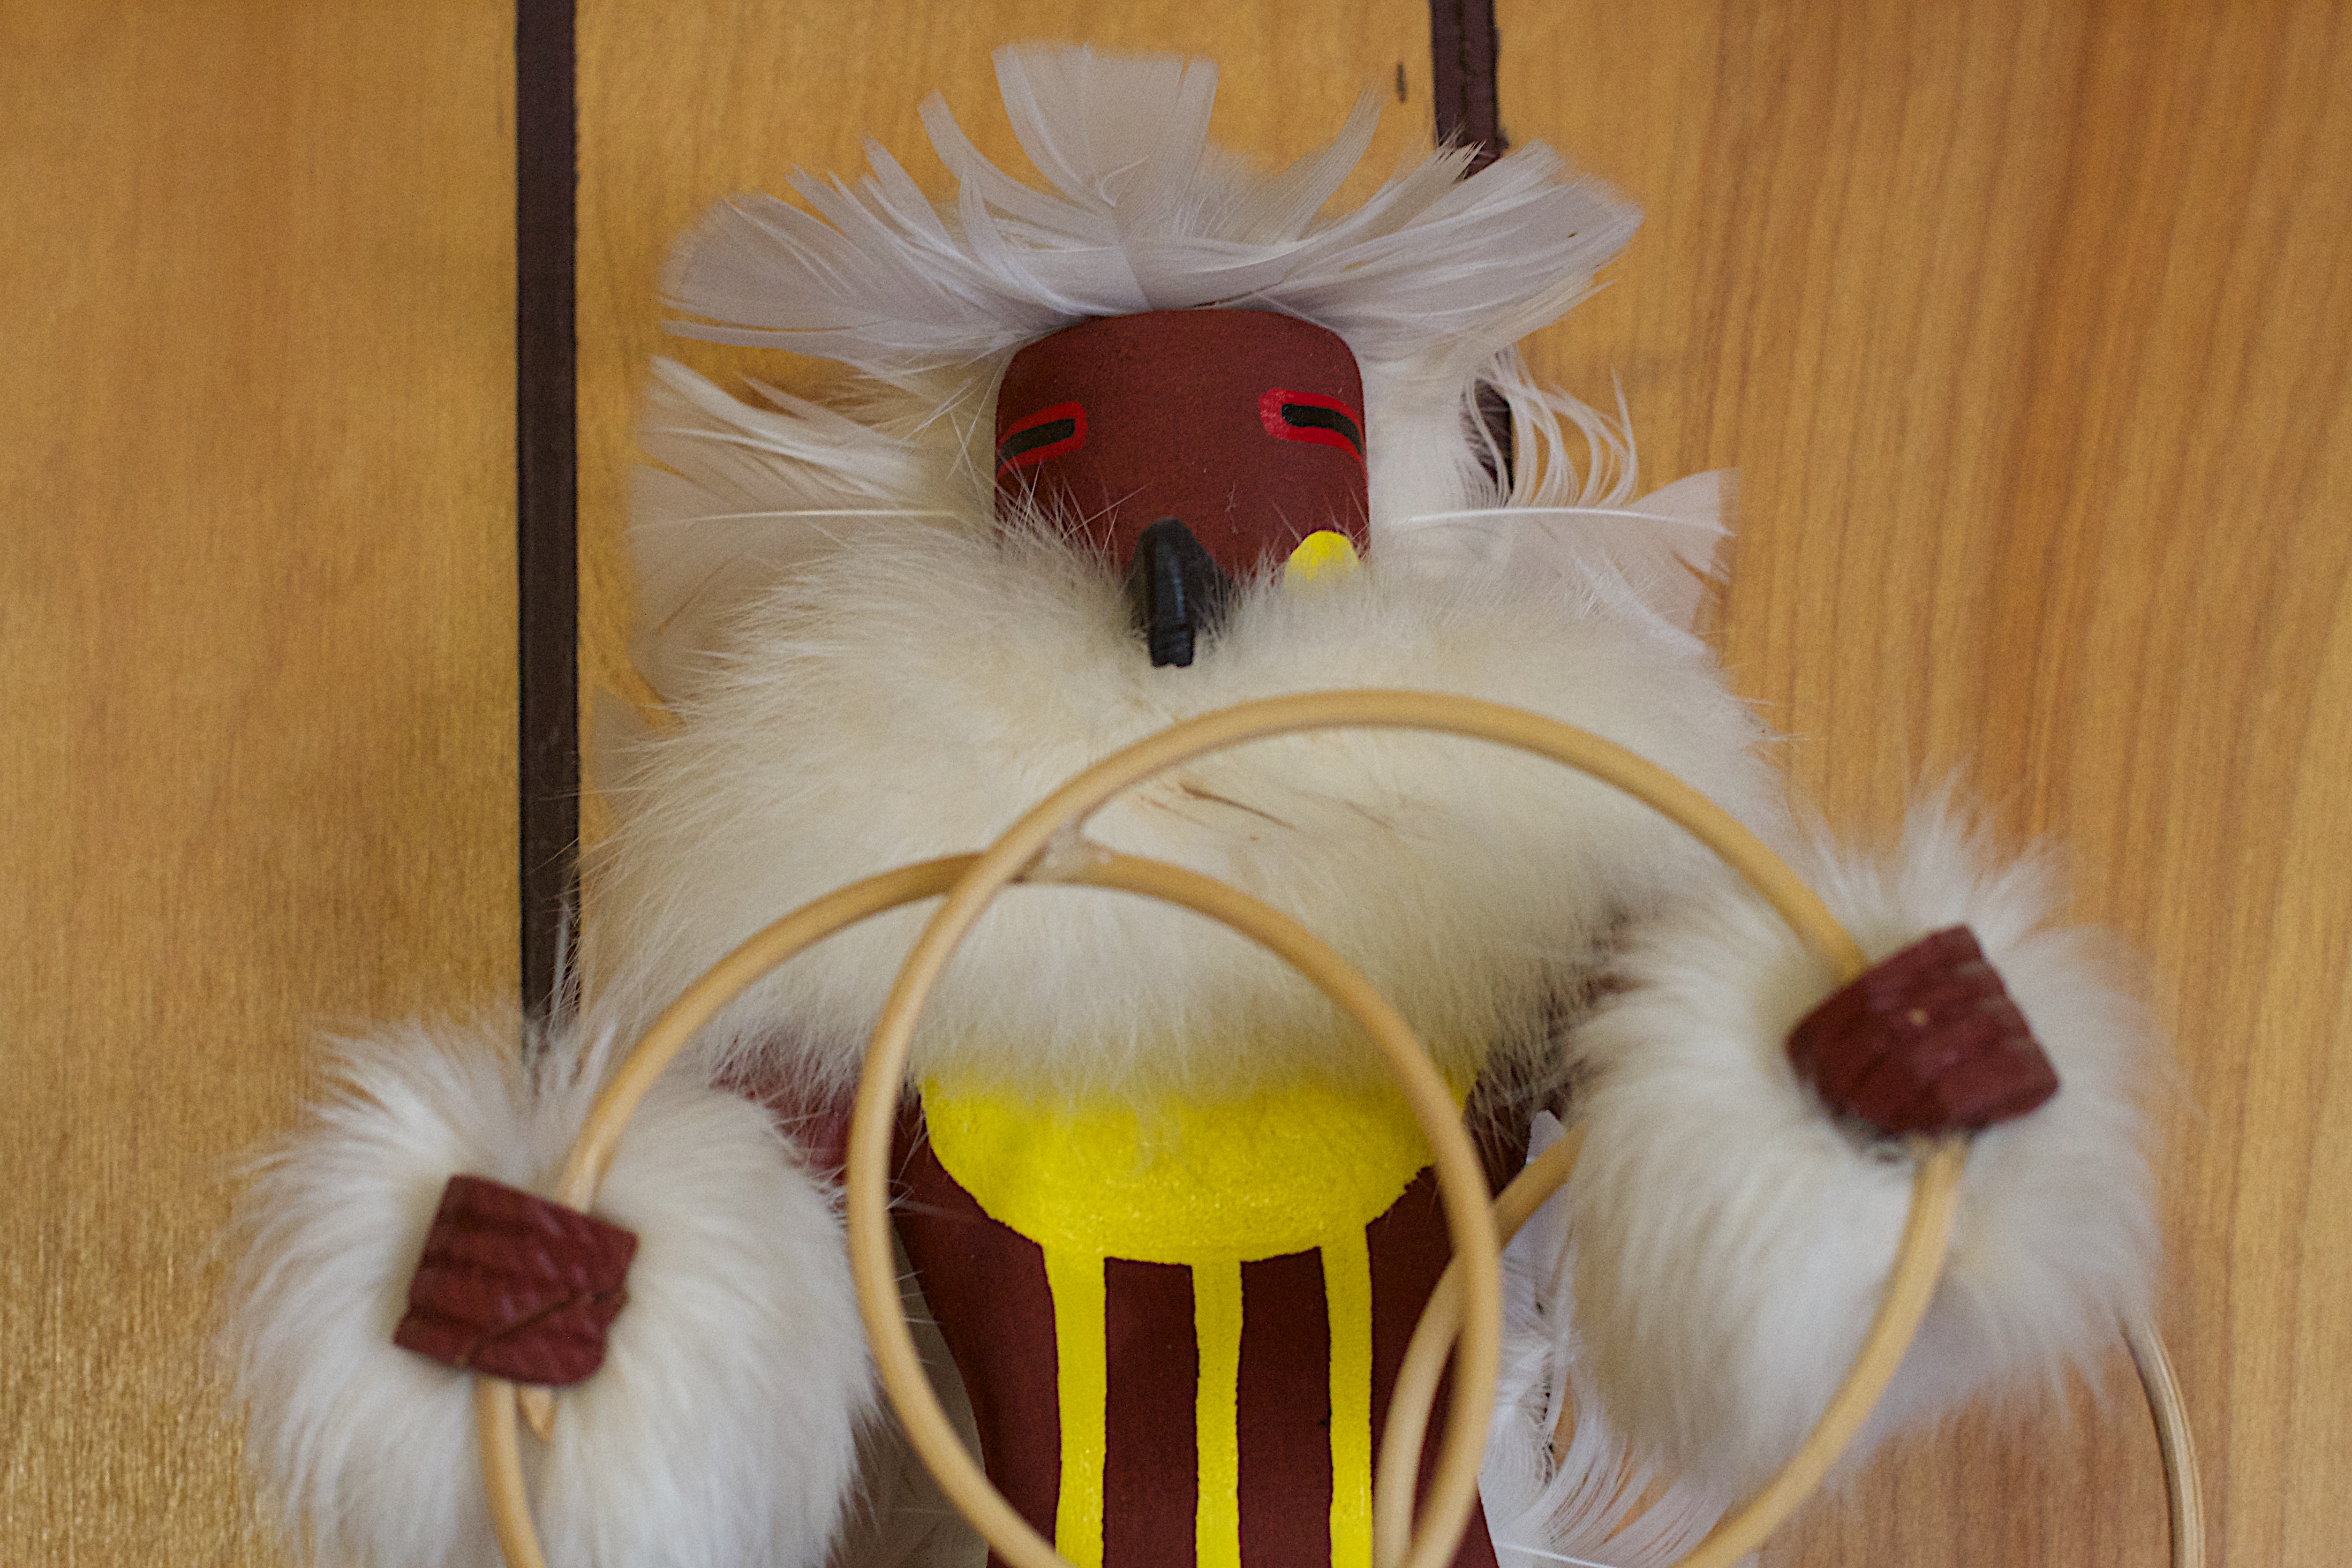
flower, cool image